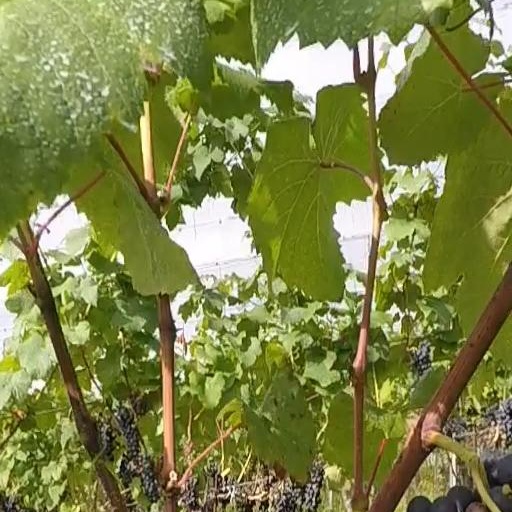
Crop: grape